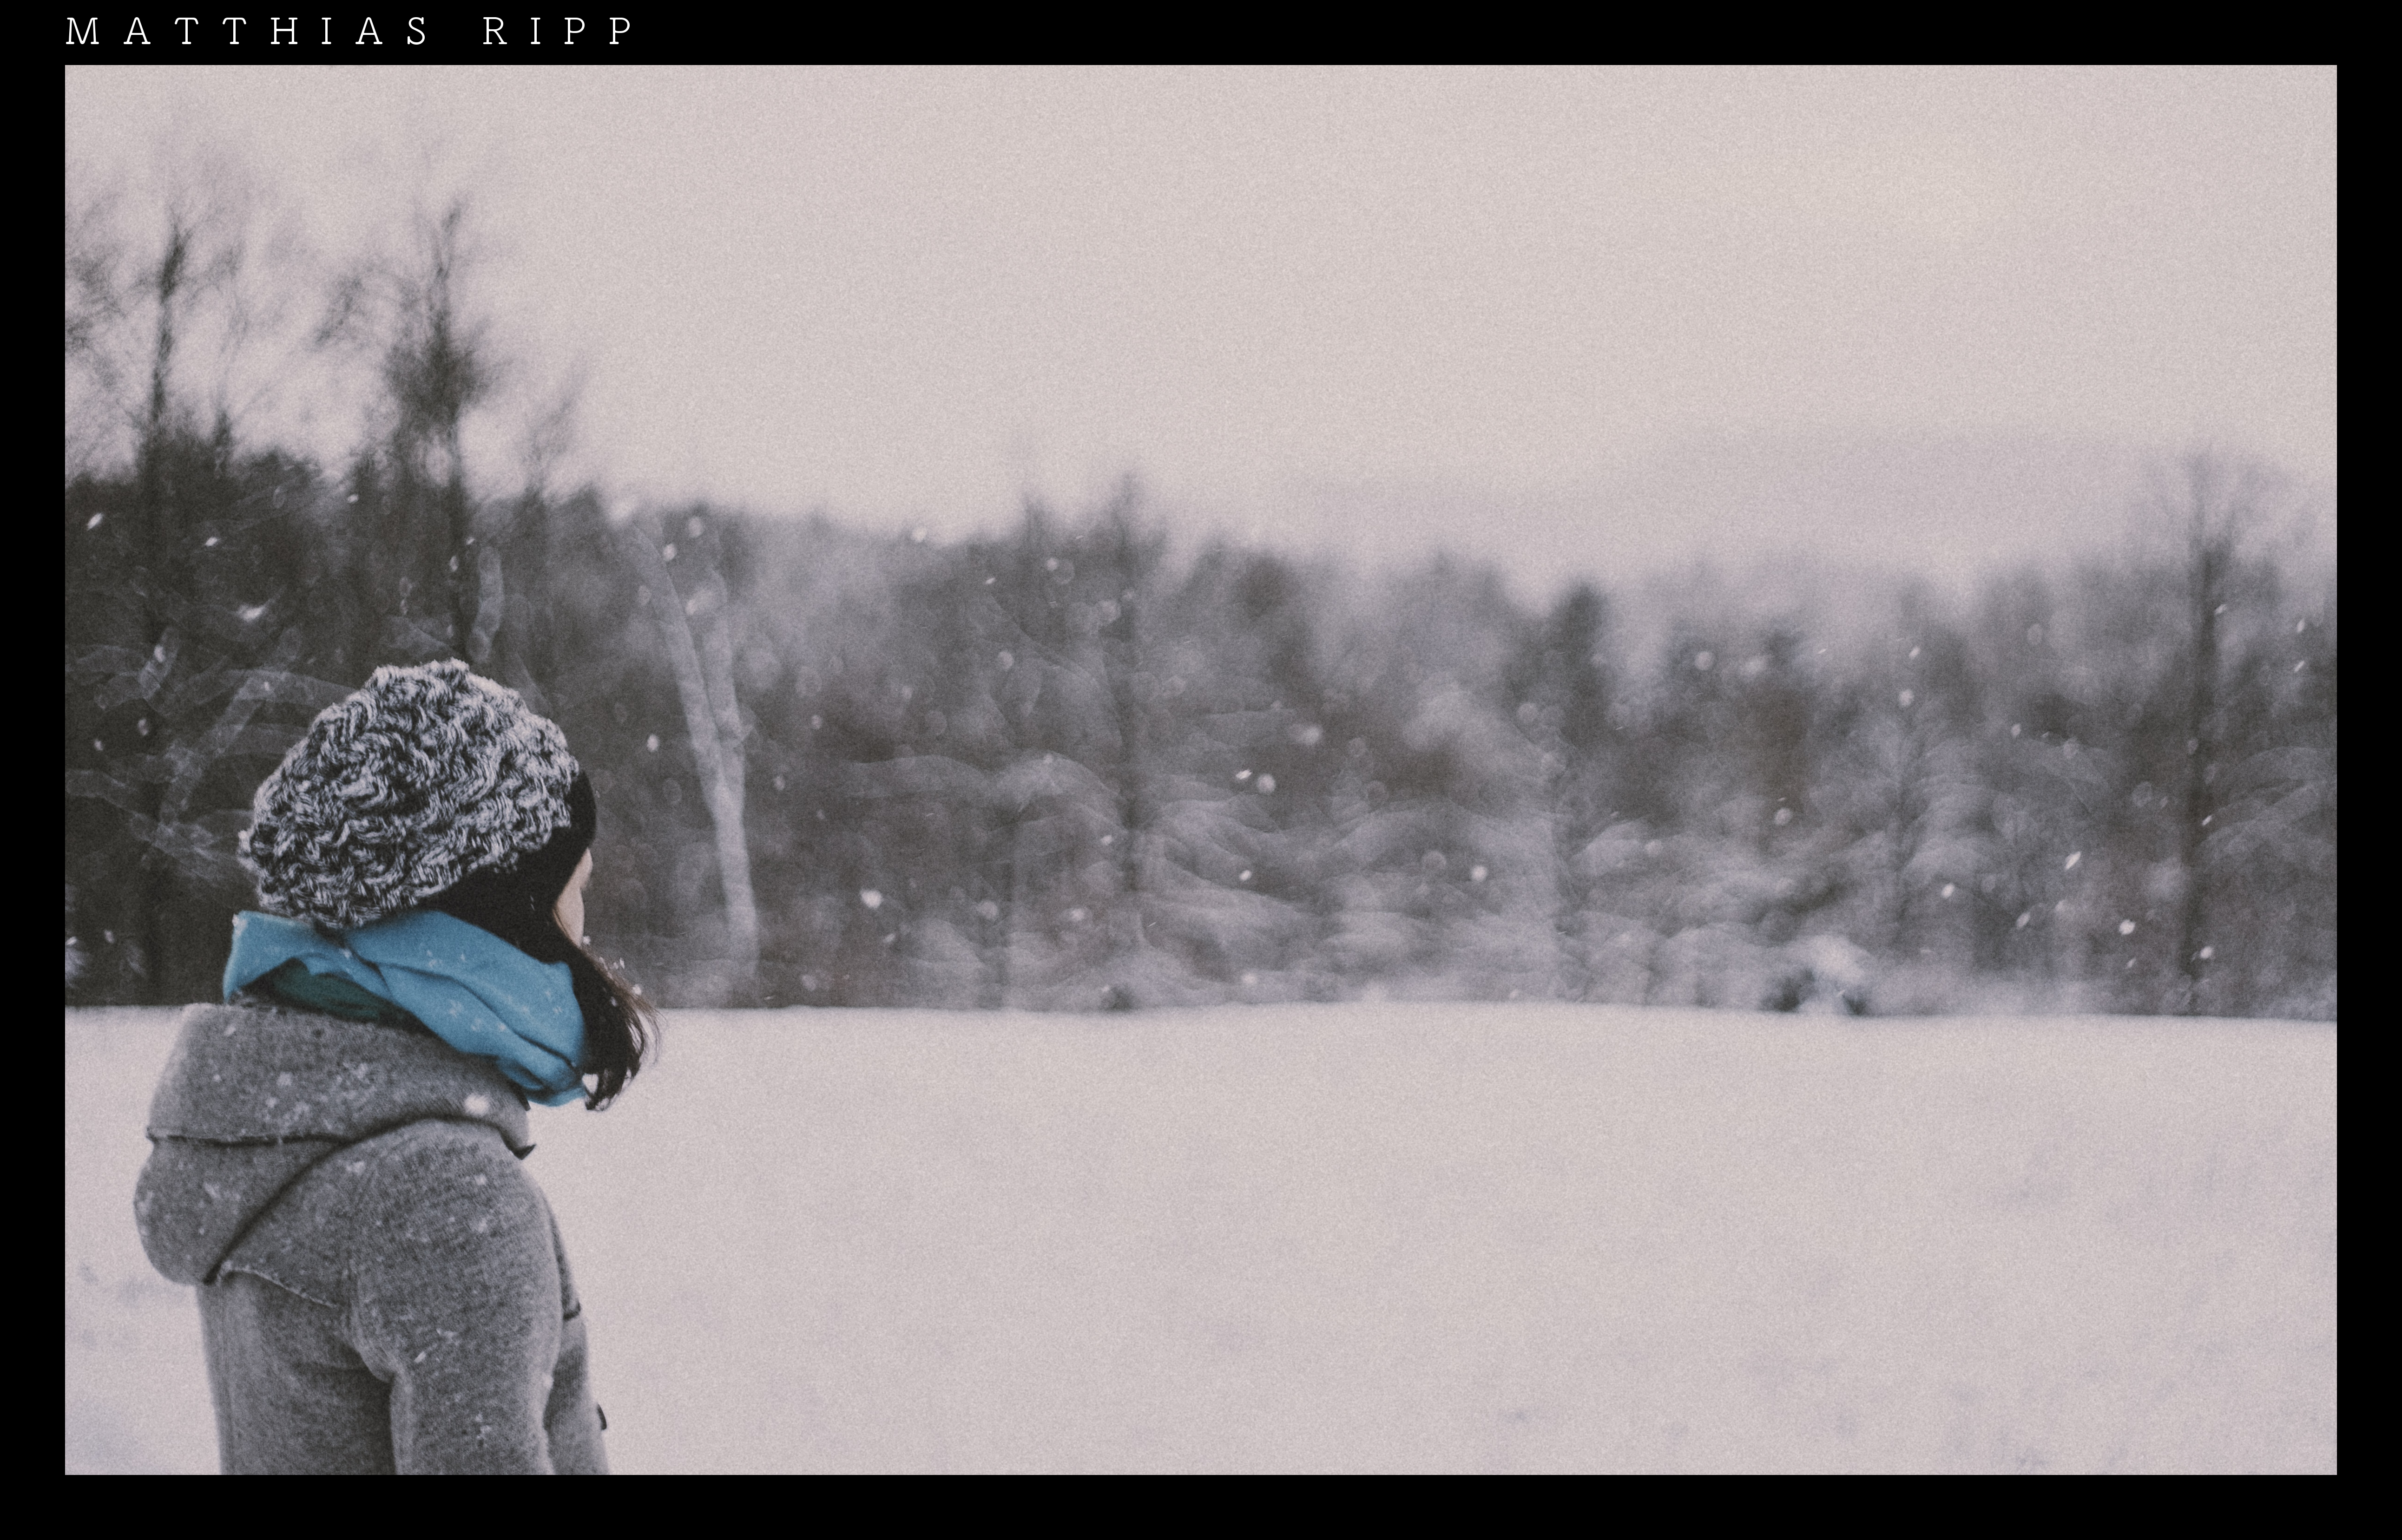
landscape, snow, winter, girl, vintage, retro, glass, weather, season, art, 50mm, beauty, landschaft, kunst, sony, bayern, bavaria, blizzard, image, f18, schnee, oberpfalz, alpha7, freezing, pentagon, legacy, m dchen, winter storm